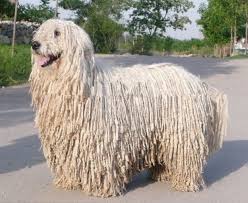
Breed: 318-n000115-komondor